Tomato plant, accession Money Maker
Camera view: vertical (180 deg); turntable rotation: 300 degrees
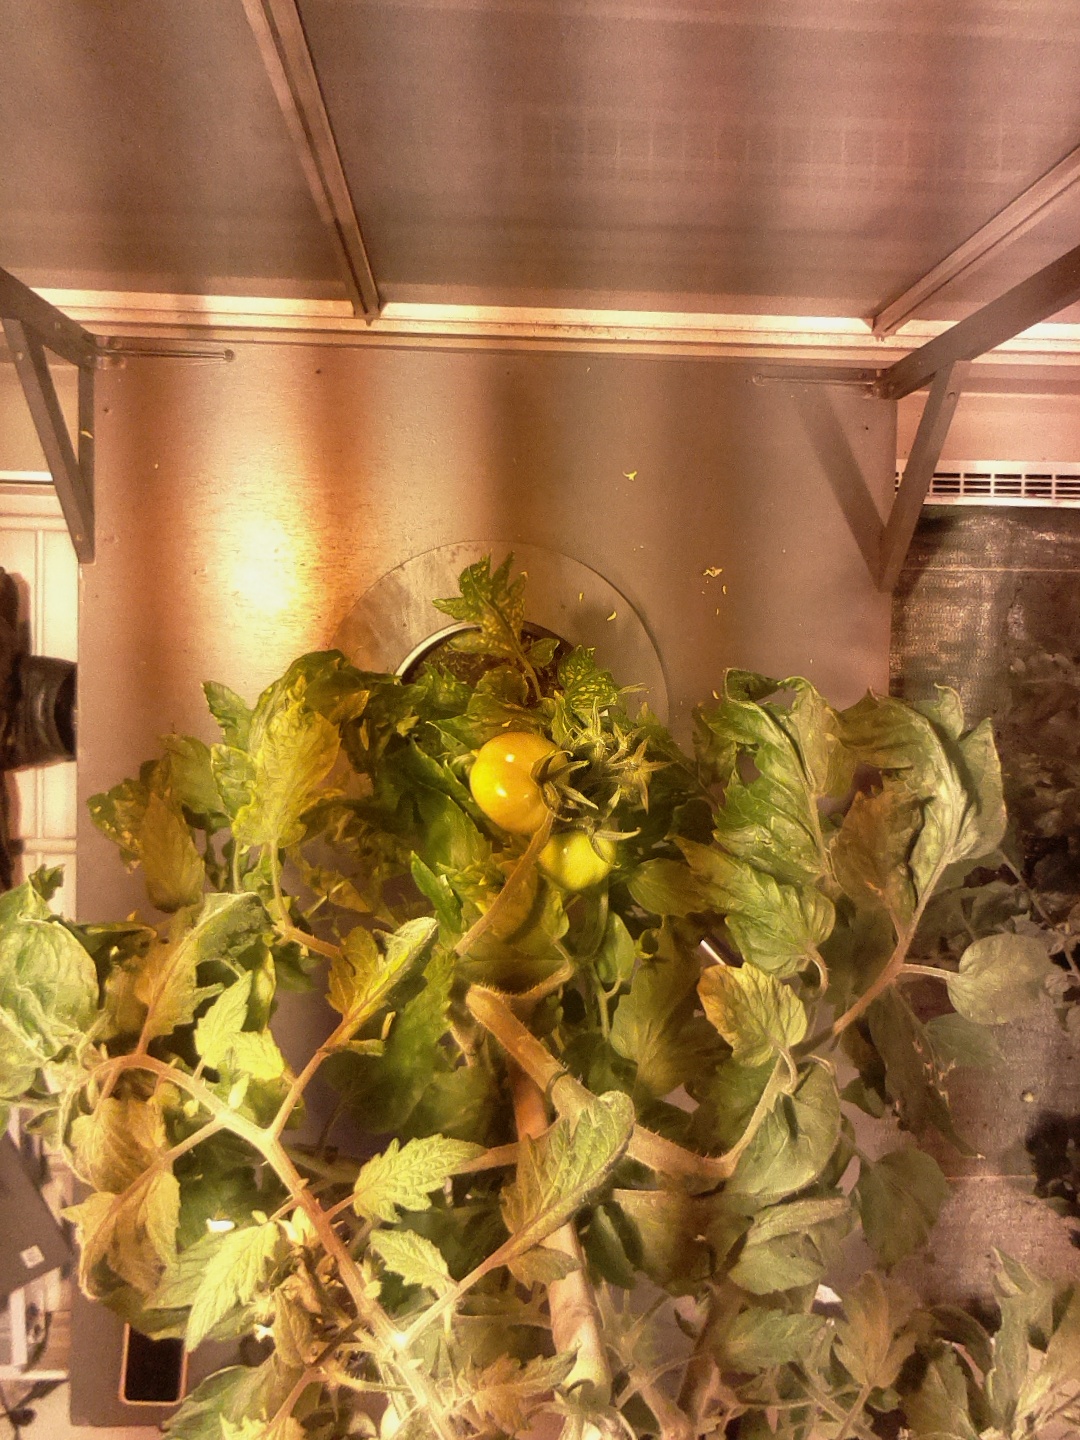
BBCH growth stage 75: 50%-60% of final fruit size